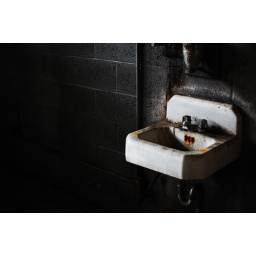
Old sink in the bathroom